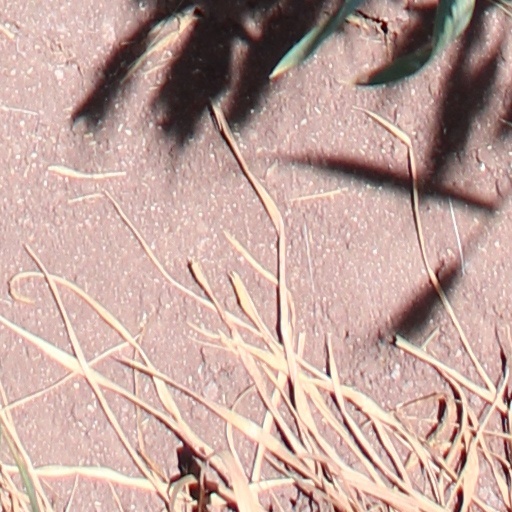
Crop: wheat